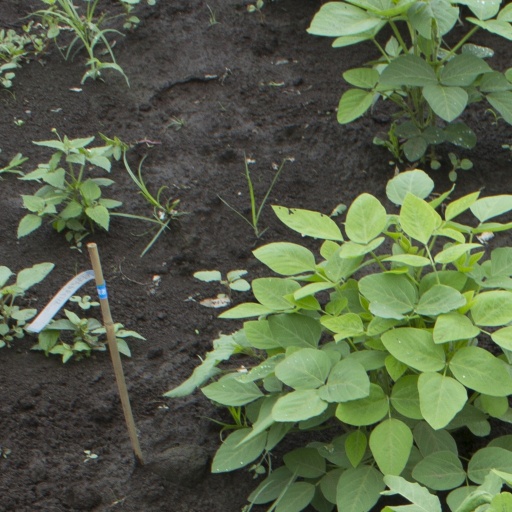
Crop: soybean